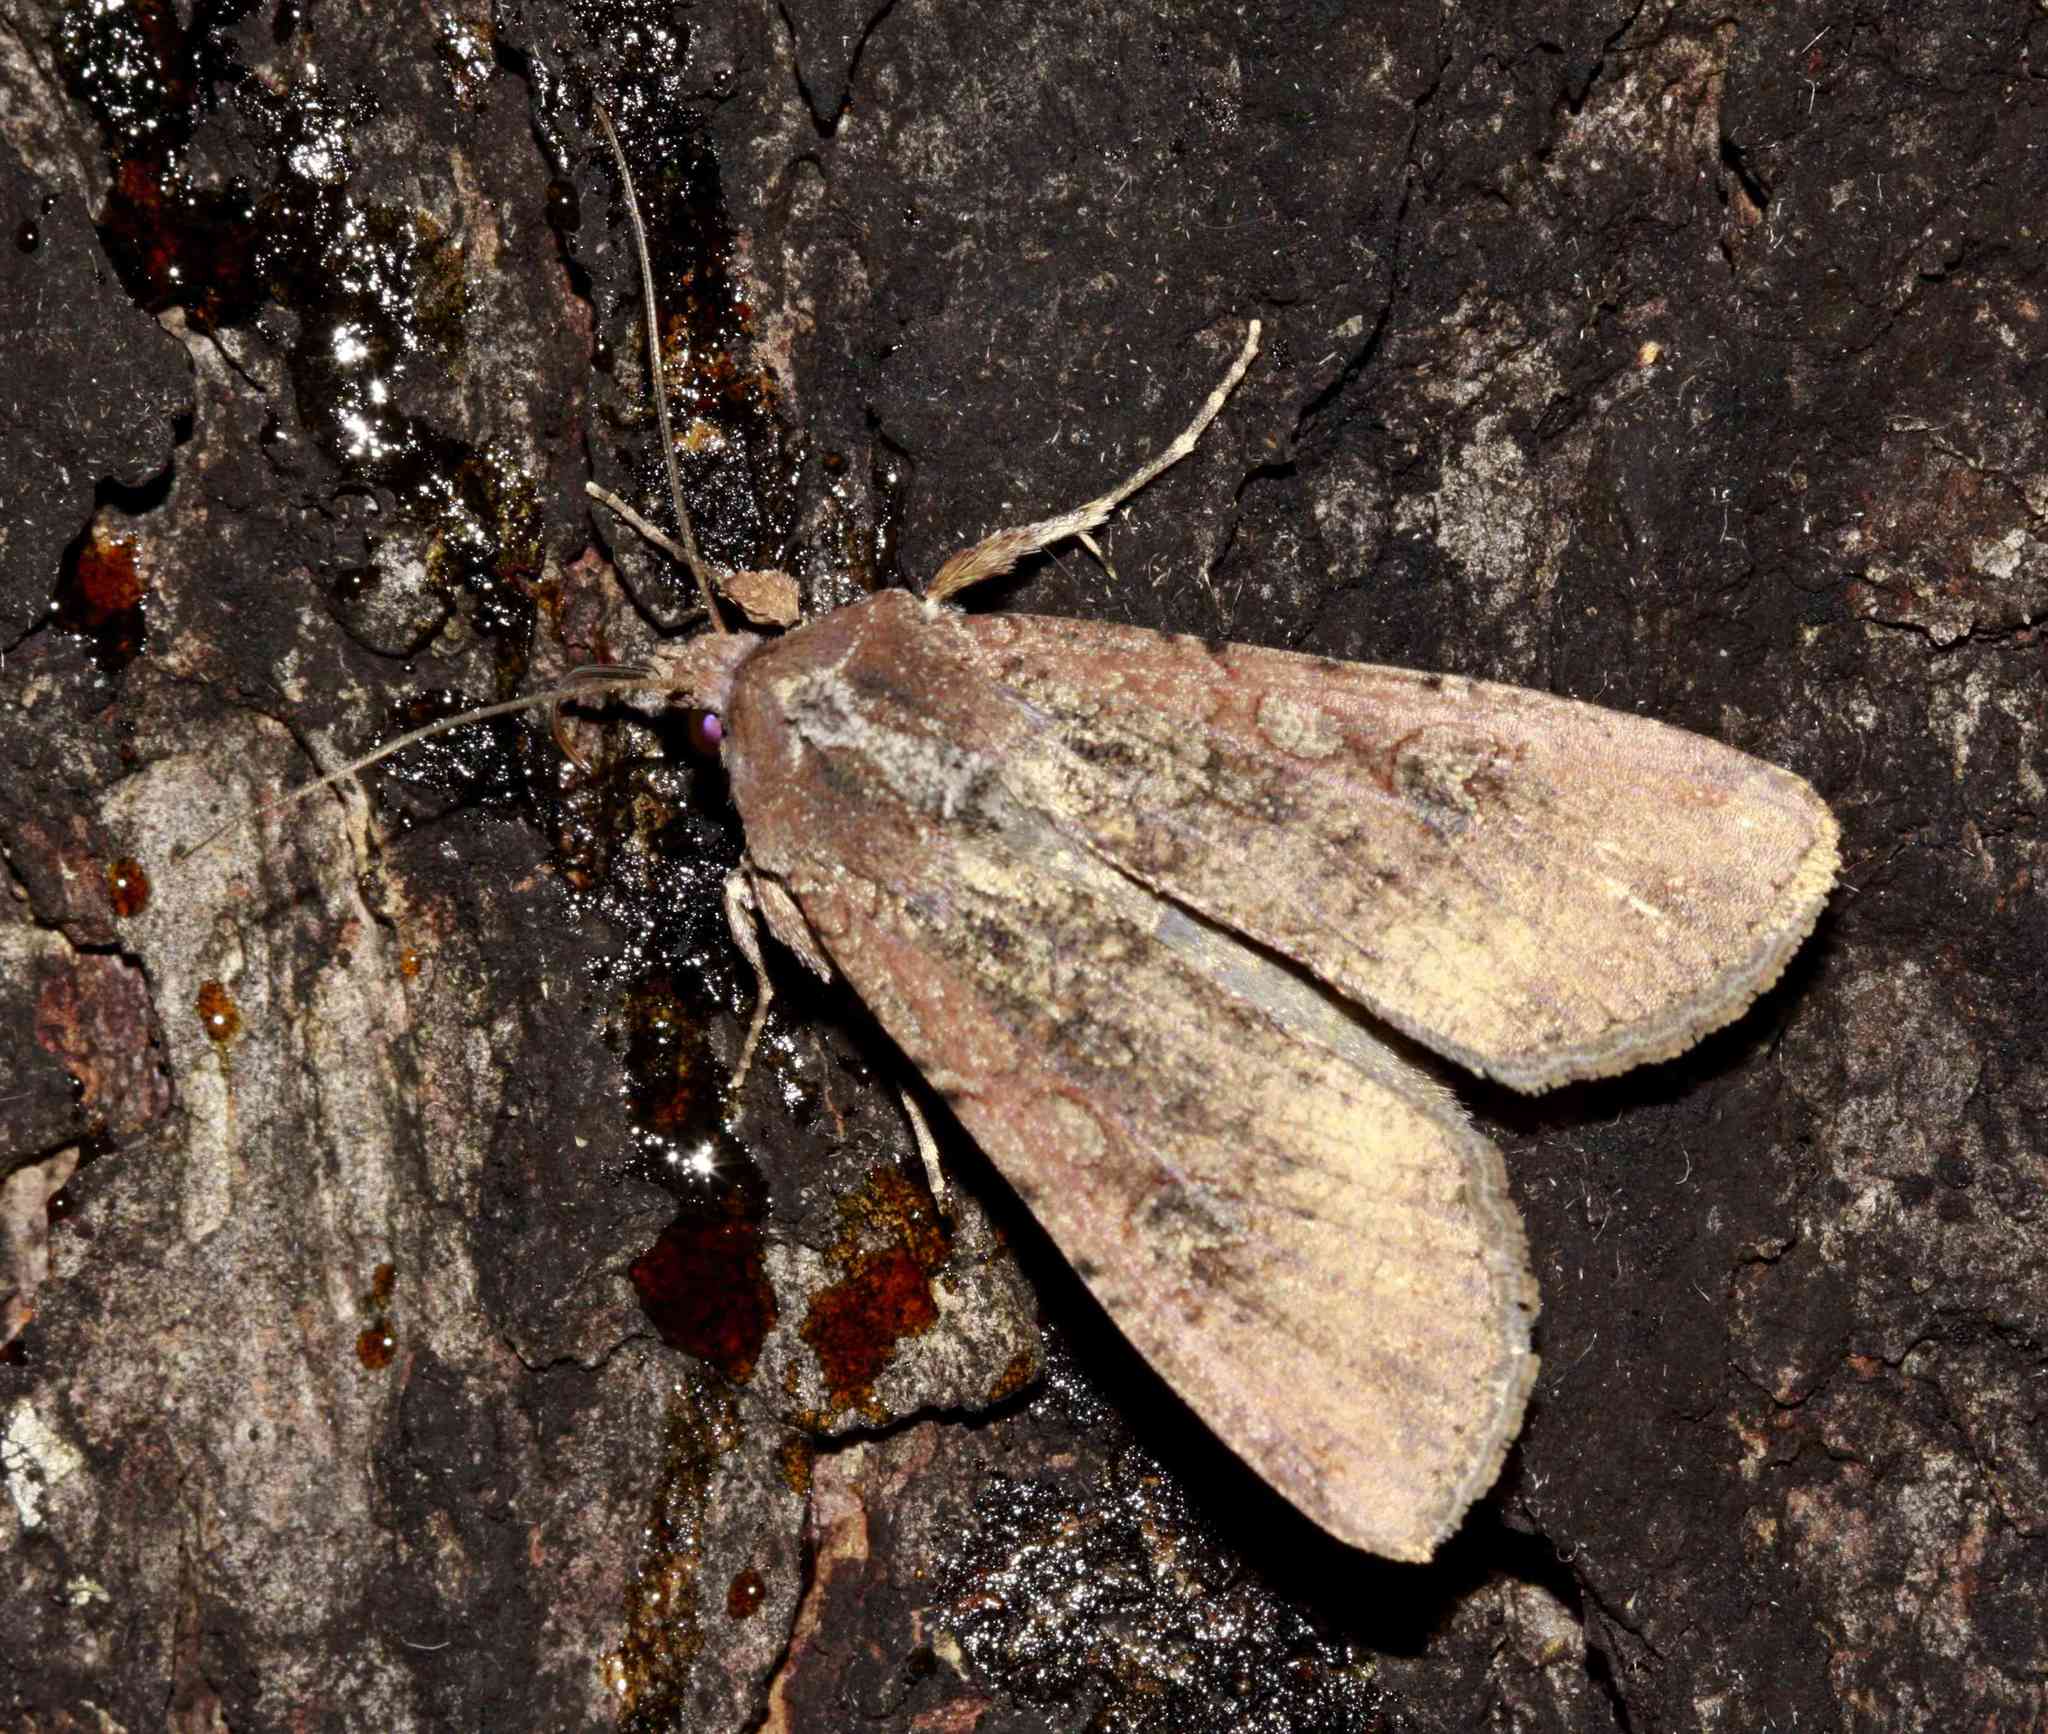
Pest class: cutworms